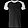
Label: T - shirt / top